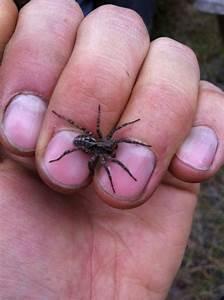
spider